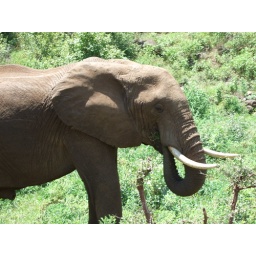
This guy was quite relaxed, eating while we stood in the car and watched...